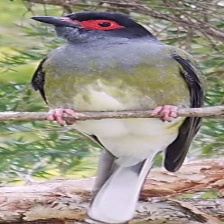
Species: AUSTRALASIAN FIGBIRD
Scientific name: SPHECOTHERES VIEILLOTI